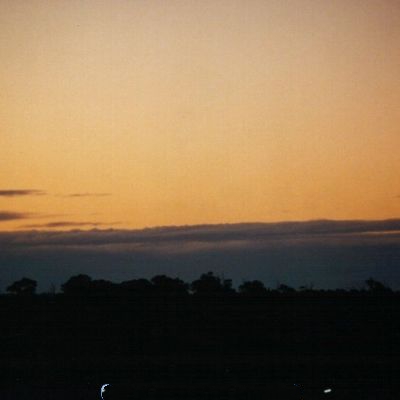
Cloud type: Stratocumulus (Sc)